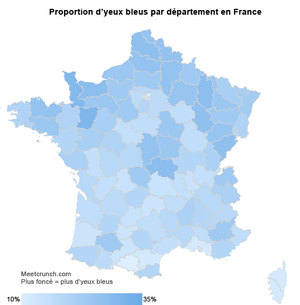
Taux de fréquence des yeux bleus dans la population française, par département